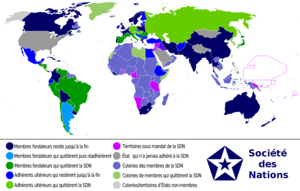
Le Ganden Phodrang, également appelée période du Ganden Phodrang, gouvernement du Ganden Phodrang ou régime du Ganden Phodrang, est le type de gouvernement mis en place en 1642 par Lobsang Gyatso, le 5ᵉ dalaï-lama, devenu chef spirituel de tout le Tibet grâce au khan mongol qoshot, Güshi Khan qui reçoit en échange la reconnaissance en tant que roi du Tibet. C'est la fin de la Période Phagmodrupa, contrôlée par les tibétains ; les religieux des écoles traditionnelles tibétaines kagyupa et du chamanisme bön, opposés à l'école guéloug, sont chassés du pouvoir par les Mongols.
La période de l'histoire allant de 1912 à 1951 est celle durant laquelle le Tibet fut gouverné comme un État indépendant de facto, séparé de la Chine. La nature exacte de cette indépendance sur le plan juridique fait l'objet de débats a posteriori.
Thubten Gyatso ou Thupten Gyatso, né le 27 mai 1876 à Langdun et mort le 17 décembre 1933 à Lhassa est le 13ᵉ dalaï-lama, surnommé le « Grand Treizième ». Intronisé en 1879, il accède au pouvoir en 1895 à la suite du régent Lobsang Trinley, et gouverne jusqu'à sa mort.
La Société des Nations est une organisation internationale introduite par le traité de Versailles en 1919, et dissoute en 1946. Ce même traité est élaboré au cours de la conférence de paix de Paris, pendant laquelle est signé le Covenant ou le Pacte qui établit la SDN, afin de préserver la paix en Europe après la fin de la Première Guerre mondiale. Basée à Genève, dans le palais Wilson puis le palais des Nations, elle est remplacée en 1945 par l’Organisation des Nations unies, qui reprend un certain nombre de ses agences et organismes.
Le Tibet n'a jamais été un pays isolé ou étanche aux influences extérieures. Dans le passé, la culture indienne et la culture chinoise ont modifié la contrée.